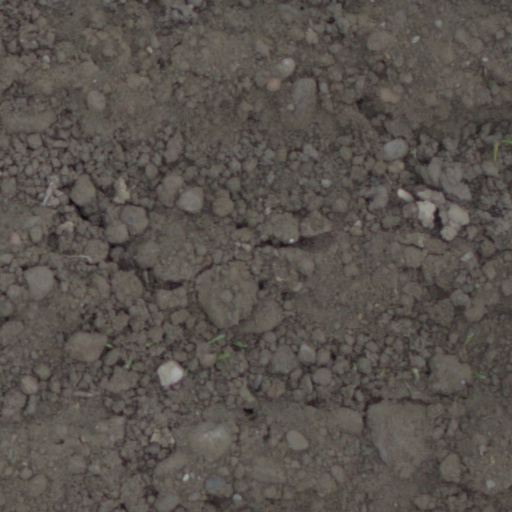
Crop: wheat